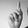
ASL letter: K